1954 in Vietnam

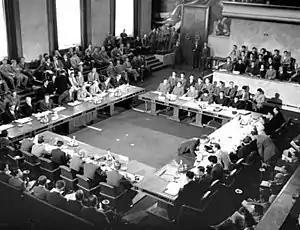
The Geneva Conference in 1954 which divided Vietnam into two provisional states: North Vietnam and South Vietnam.

The Battle of Chu Dreh Pass, takes place within the Central Highlands of French Indochina. It ended with the French battle group, 'Groupement Mobile No. 42' suffering heavy losses and the near destruction of the veteran Corée battalion. This was the last battle of the war with the Geneva ceasefire just three days later.